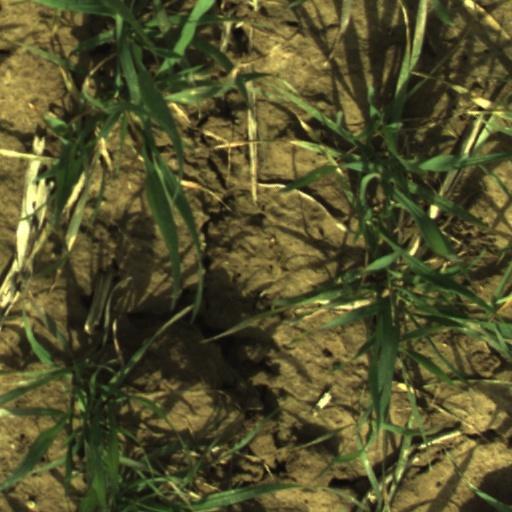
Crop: wheat